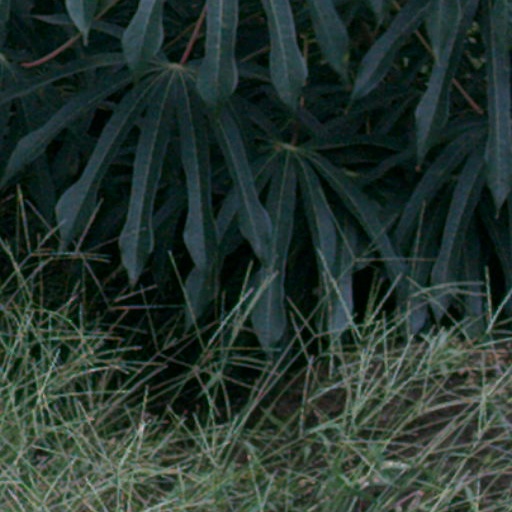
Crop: cassava